C/2007 F1 (LONEOS)

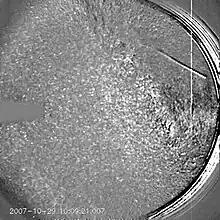
The comet on 29 October 2007 by STEREO A

C/2007 F1 (LONEOS) is a hyperbolic comet discovered on March 19, 2007 as part as the Lowell Observatory Near Earth Object Search (LONEOS). The comet reached perihelion, or closest approach to the Sun on October 28, 2007.